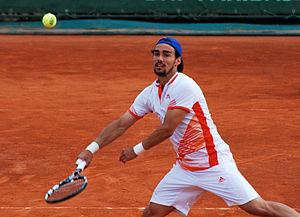
Fabio Fognini, né le 24 mai 1987 à Sanremo, est un joueur de tennis italien, professionnel depuis 2004. Il compte neuf titres en simple pour dix finales perdues, dont un Masters 1000 remporté à Monte-Carlo en 2019.